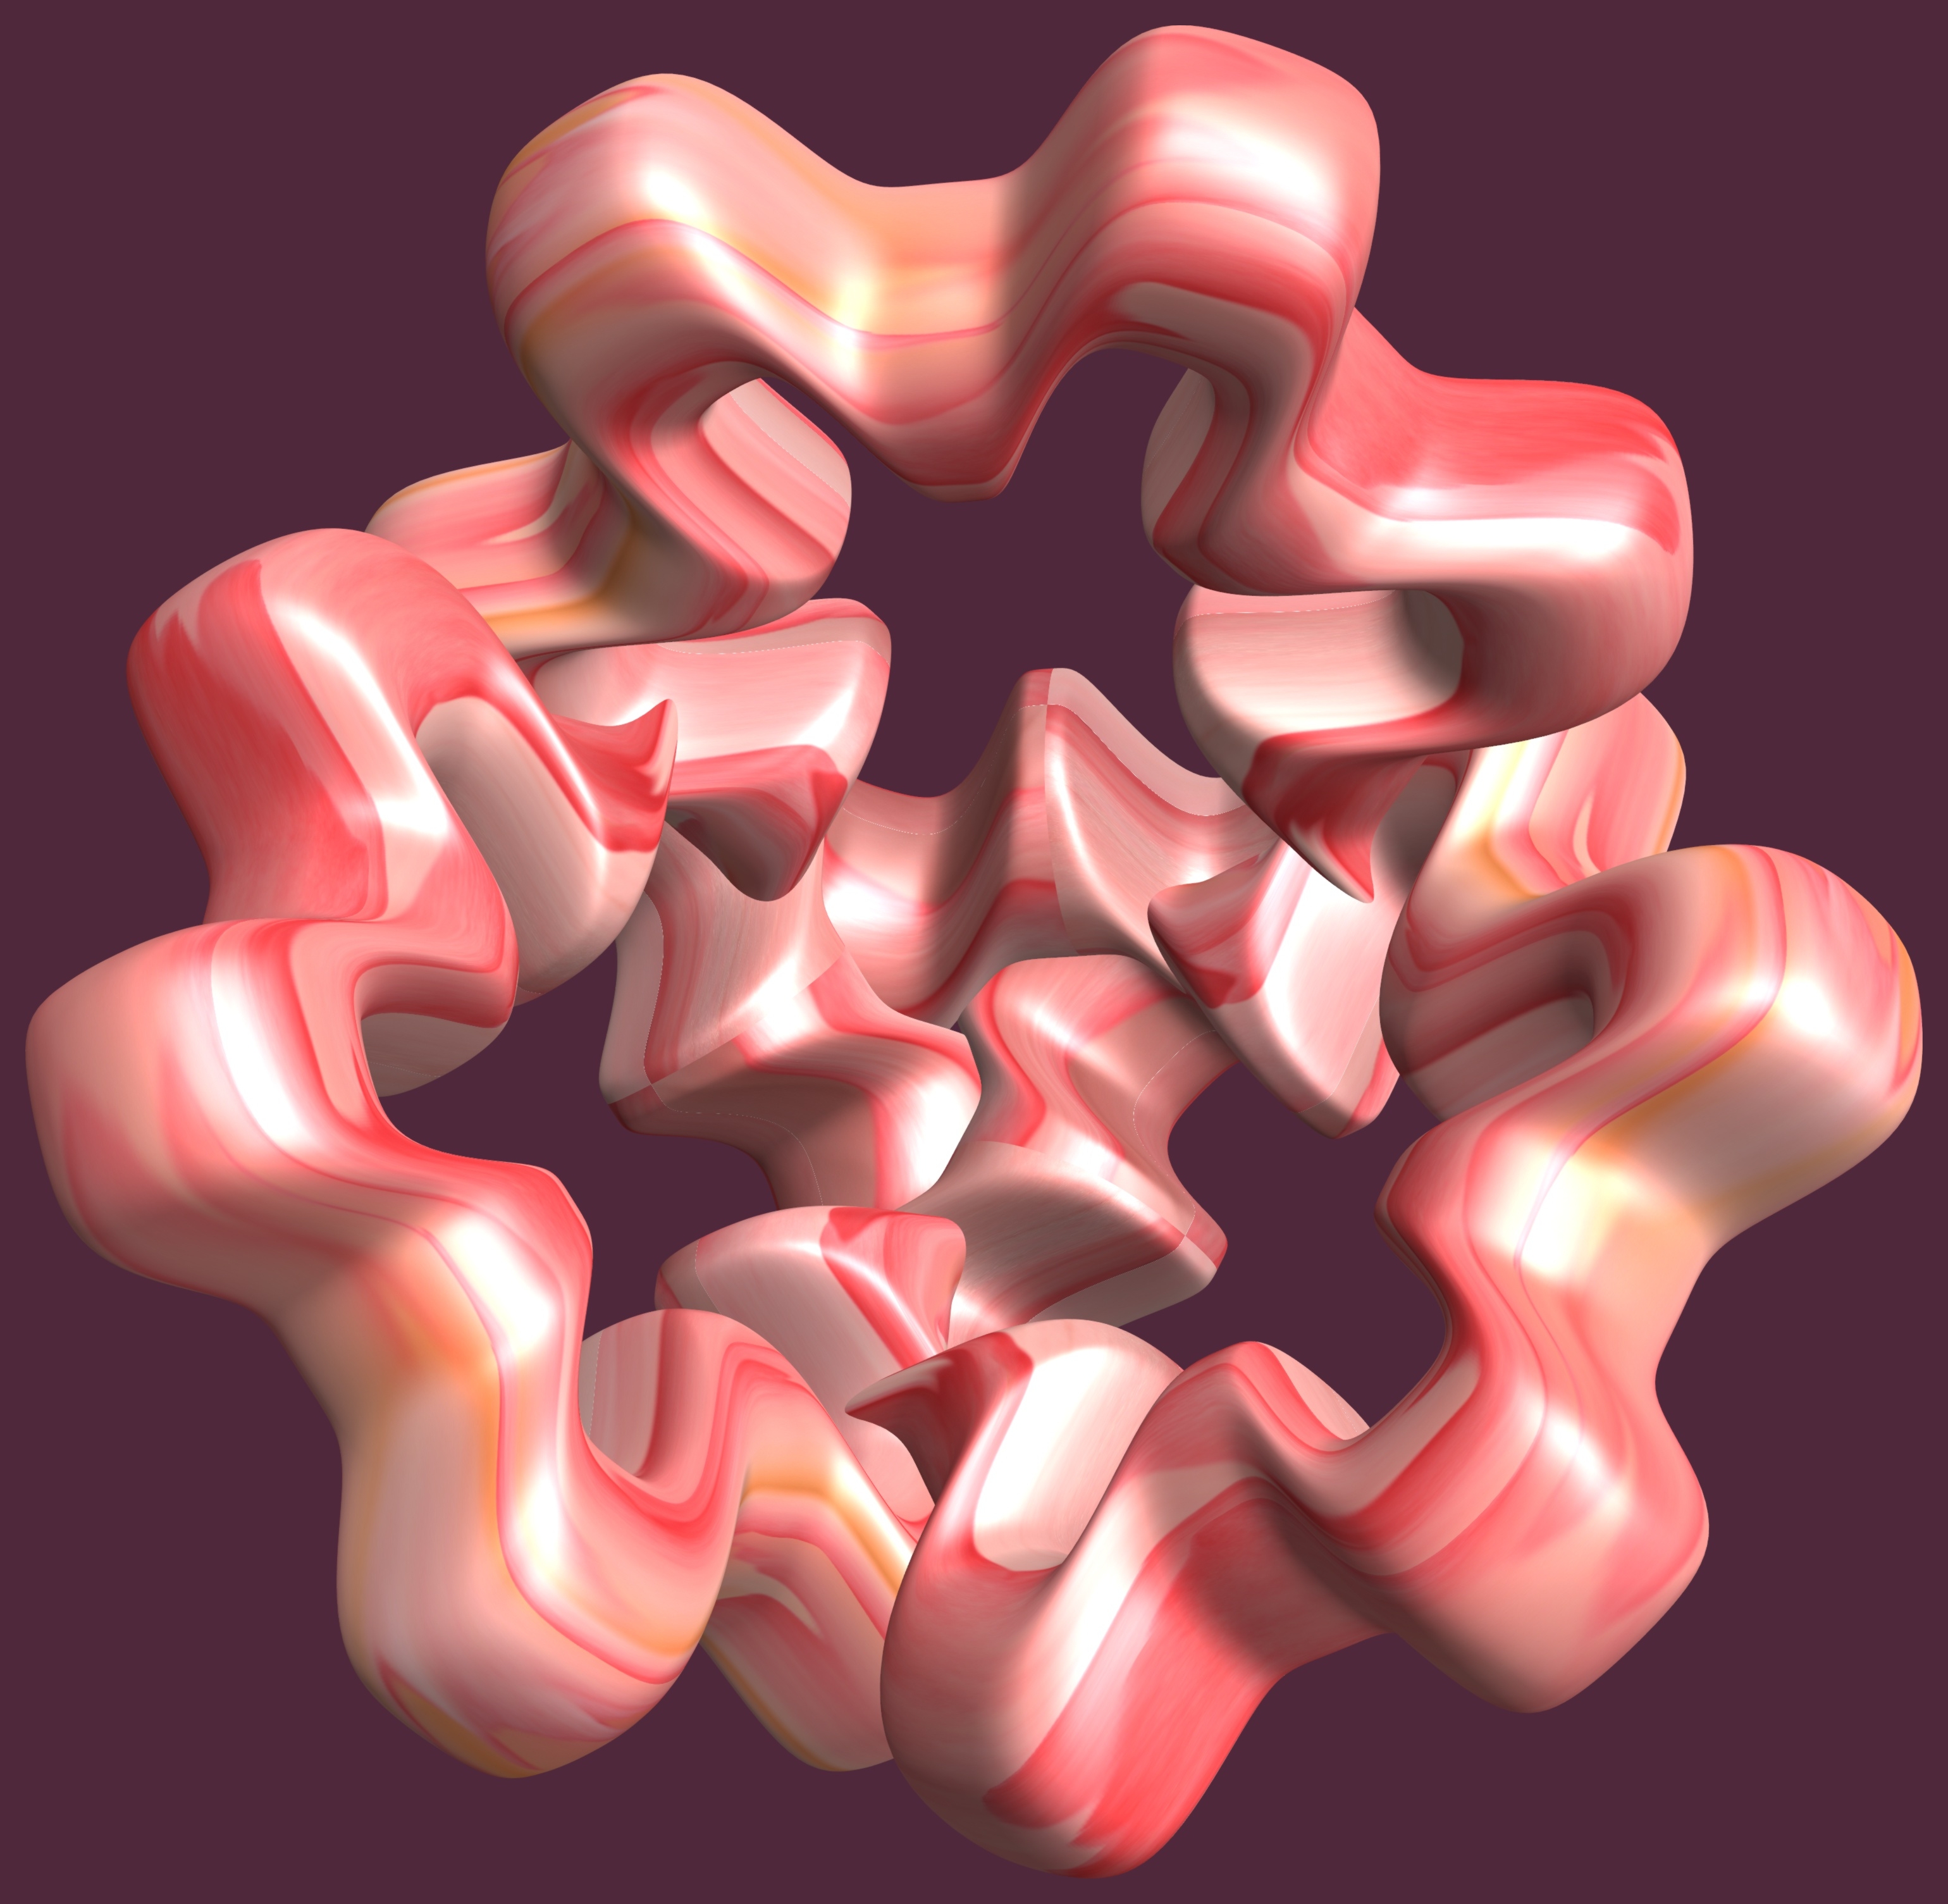
hand, structure, texture, petal, heart, pattern, finger, human body, font, illustration, design, text, symmetry, 3d, graphic, organ, emotion, torus, mathematica, cg, parametricplot3d, code, program, algorithm, mapping